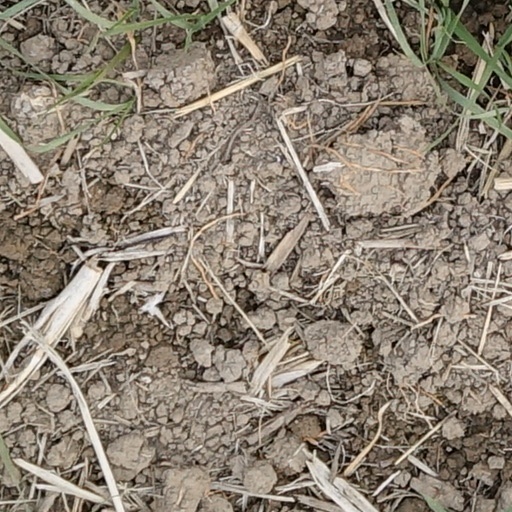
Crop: wheat